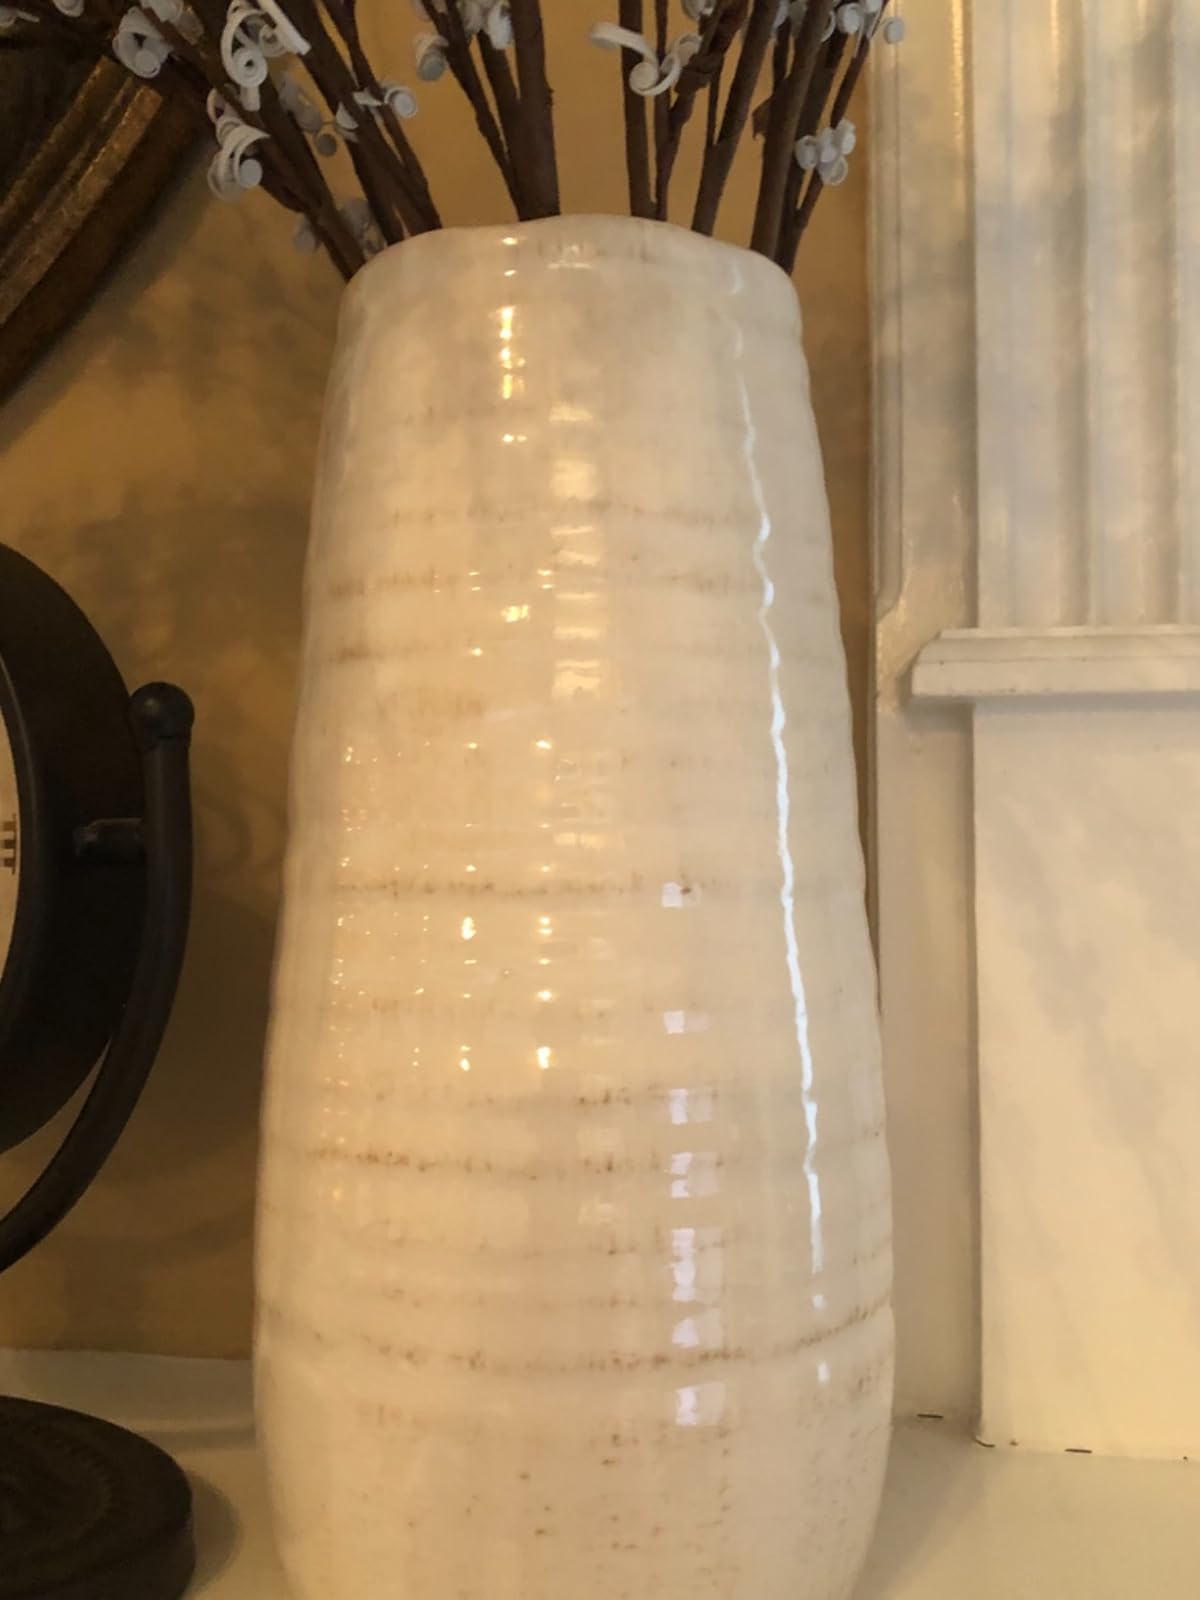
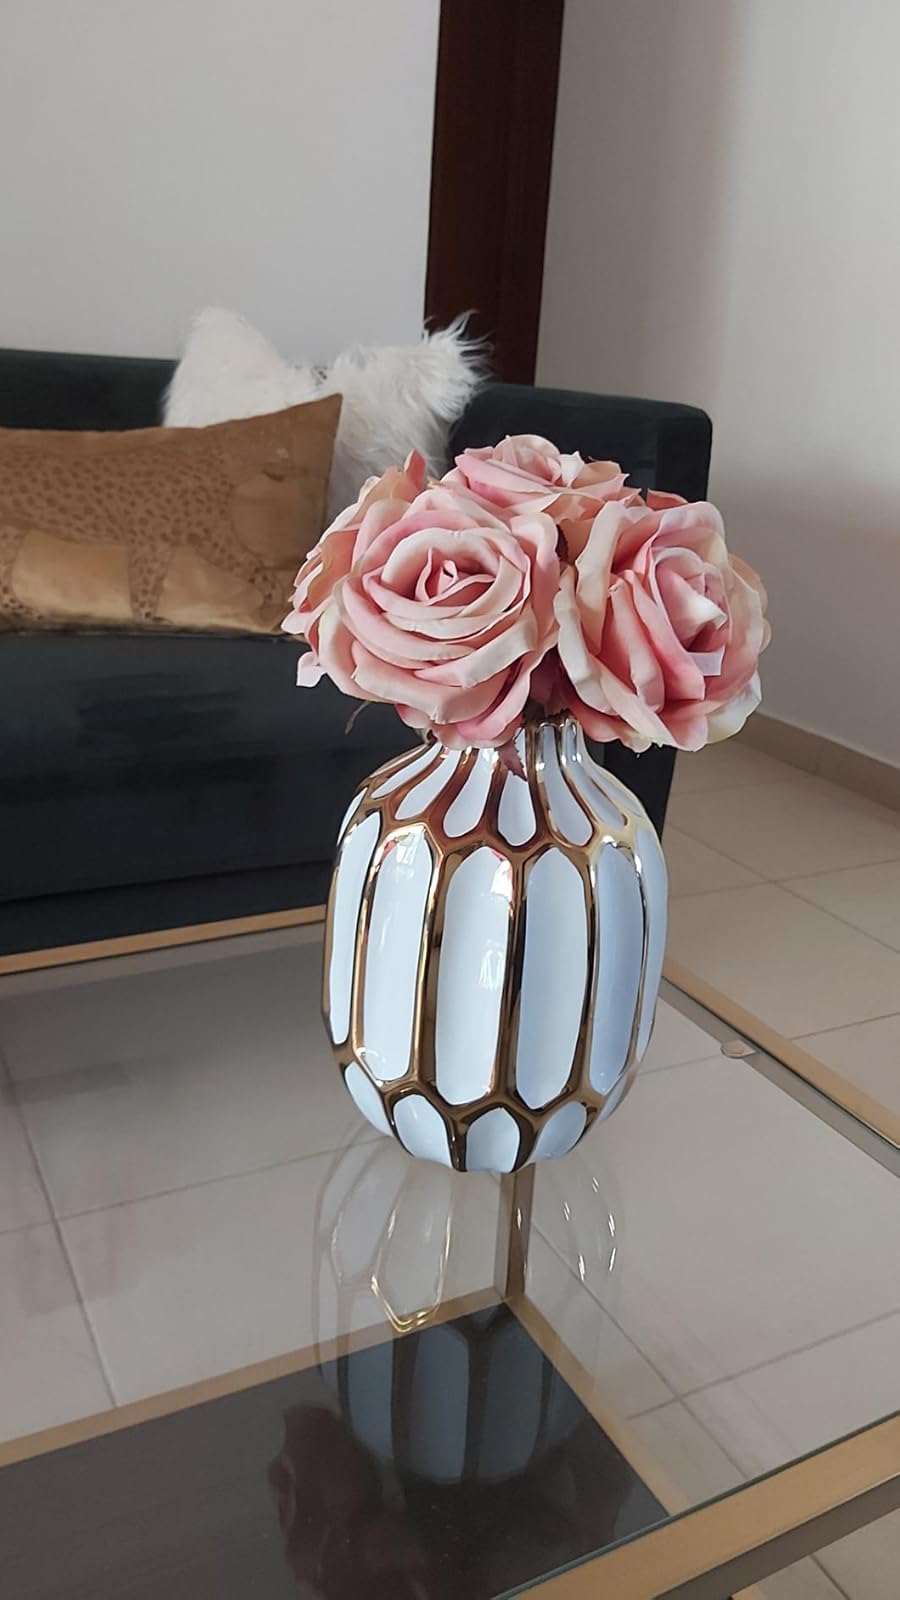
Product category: vase
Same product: no